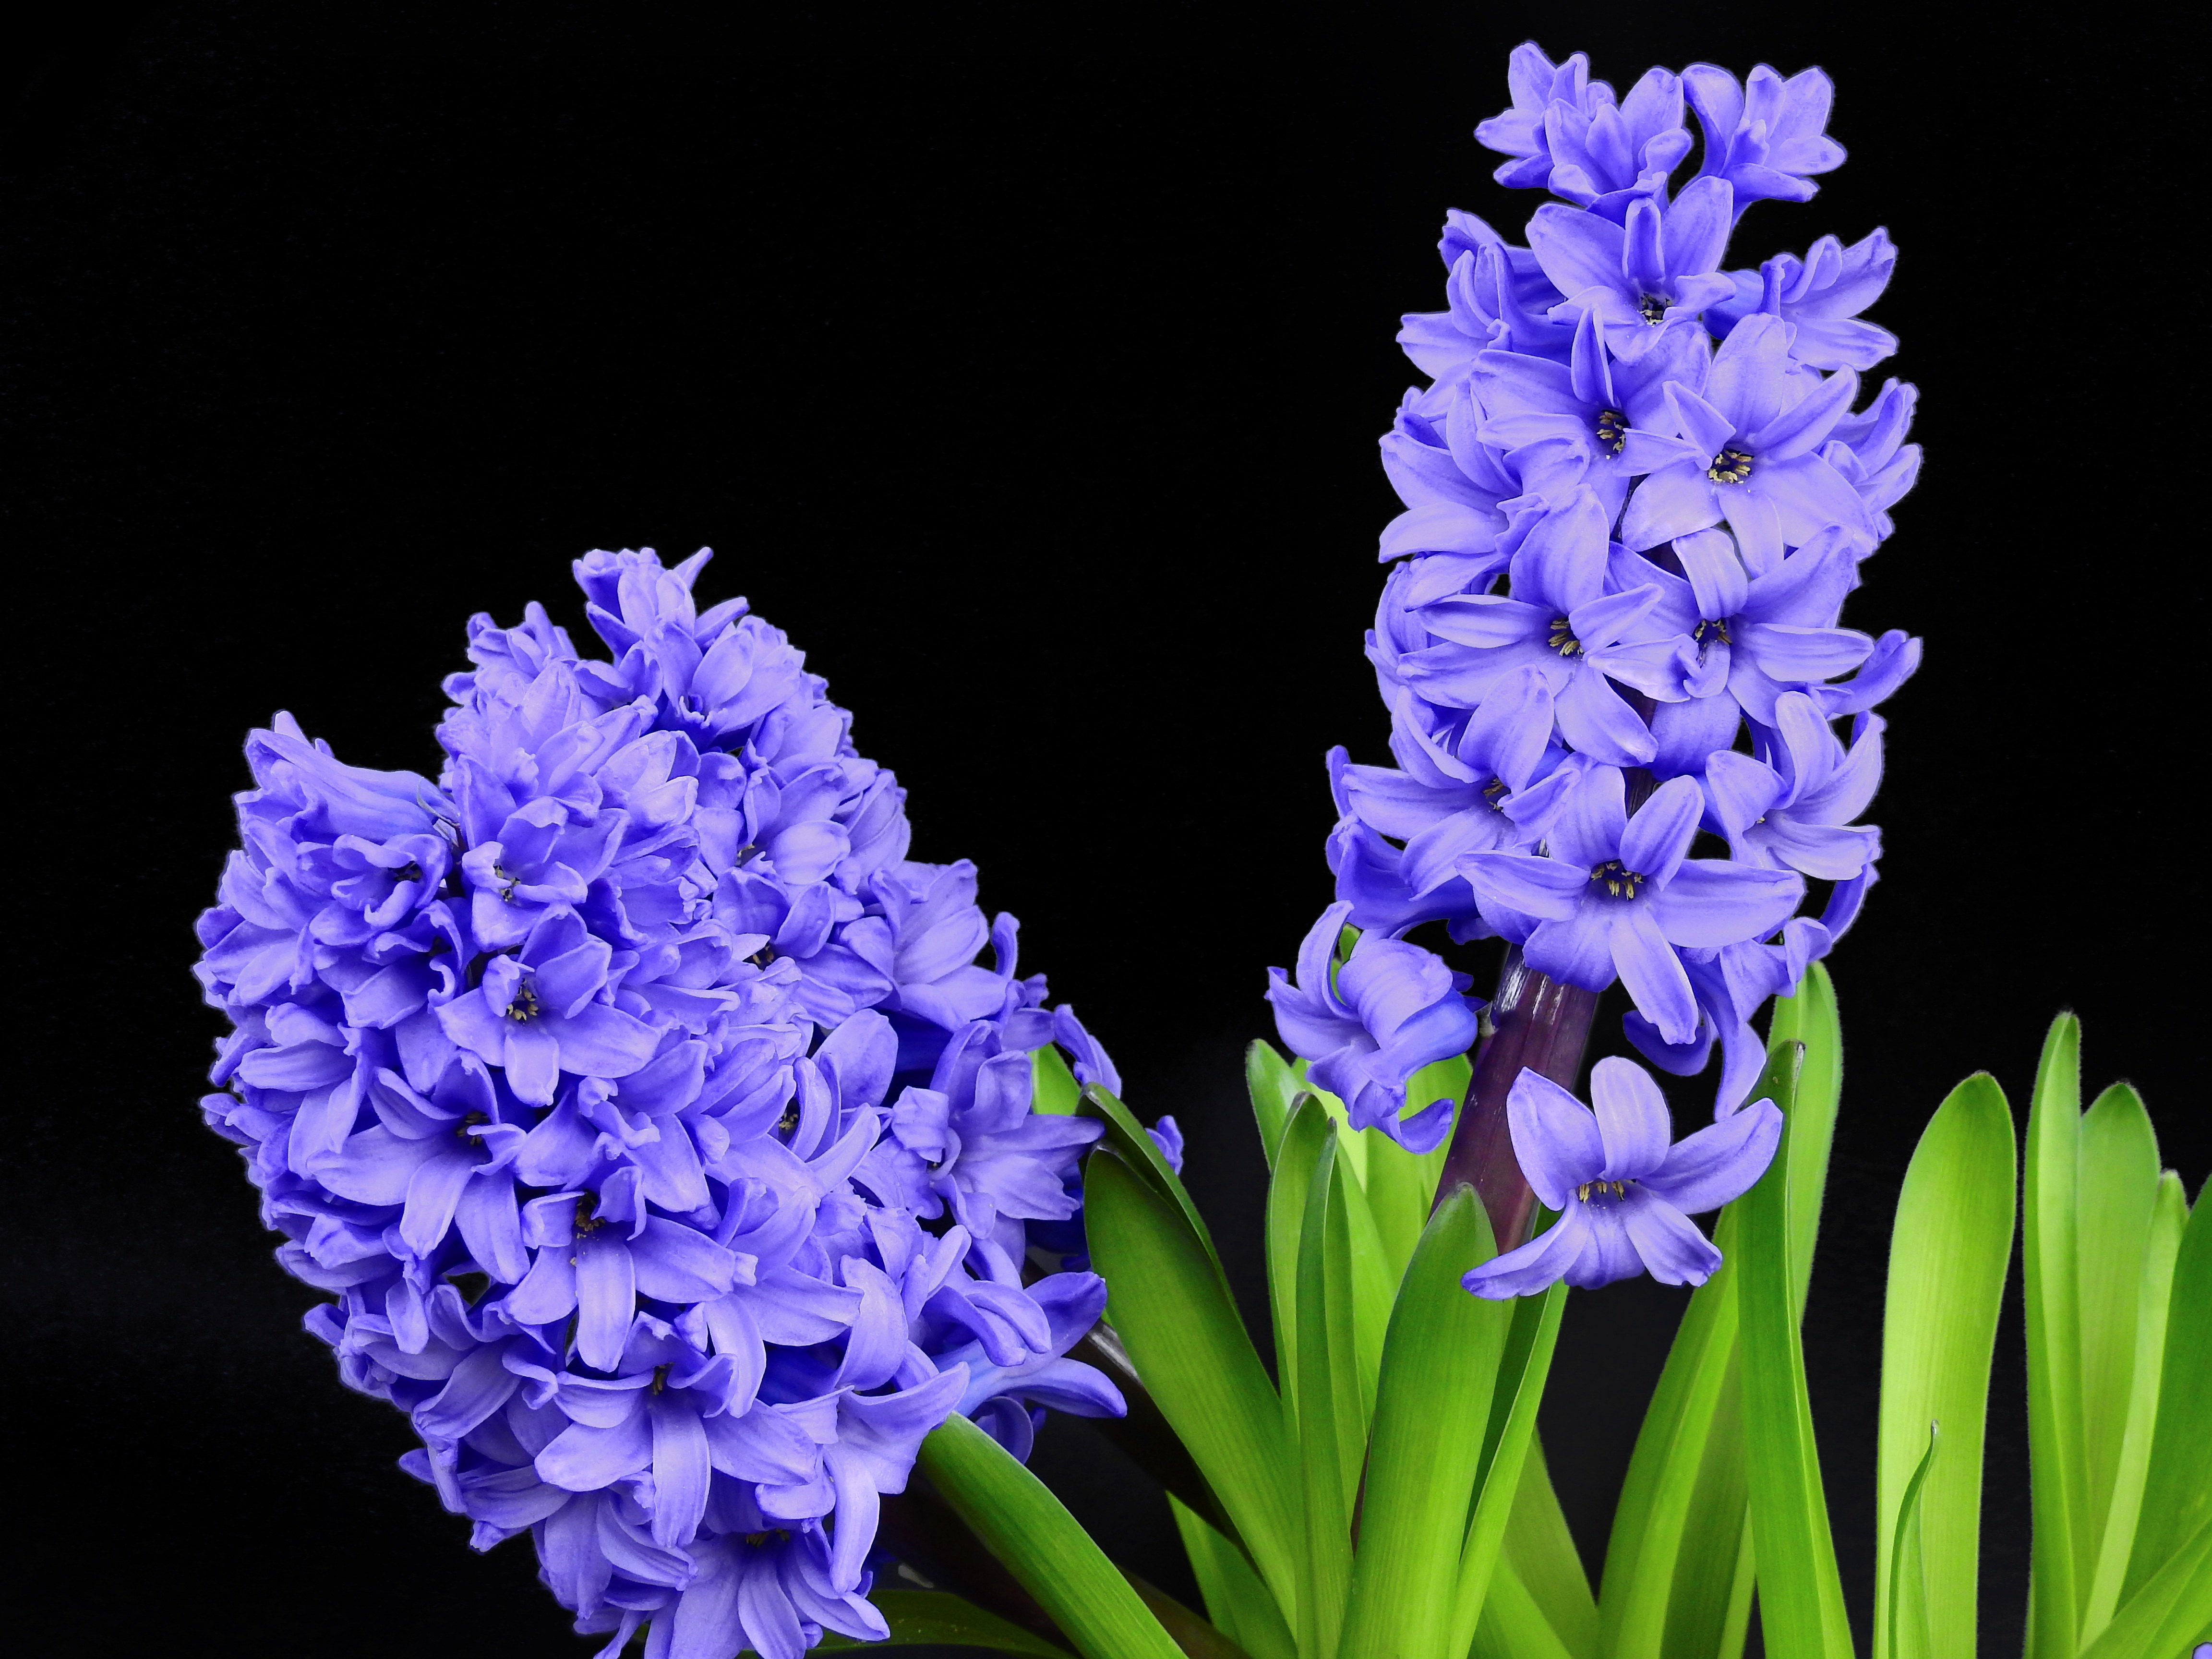
nature, blossom, plant, flower, purple, petal, bloom, spring, blue, flora, violet, hyacinth, flowering plant, land plant